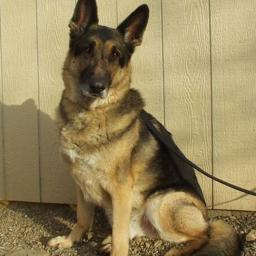
Animal: dogs